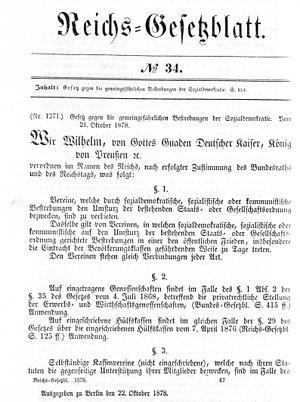
L'histoire de la social-démocratie allemande débute peu avant 1850 avec la fondation d'organisations socialistes utopiques à l'étranger. La révolution de mars 1848 marque un point de départ, avec la création d'une première organisation nationale : la Fraternité générale des travailleurs allemands. Elle aide au développement des syndicats et des partis socialistes au sein de l'ensemble de la confédération germanique. Par la suite, le 23 mai 1863, est fondée l'Association générale des travailleurs allemands de Ferdinand Lassalle. En parallèle, apparaît un mouvement concurrent mené par August Bebel et Wilhelm Liebknecht. Ensemble ils fondent successivement le Parti populaire saxon en 1866, puis le Parti ouvrier social-démocrate en 1869. Les deux tendances s'opposent entre autres sur les questions des syndicats et de la forme que doit prendre l'unité allemande. Elles fusionnent finalement en 1875, quatre ans après la formation de l'Empire allemand, et forment le Parti socialiste ouvrier d'Allemagne.
L’Association libre des syndicats allemands est une association syndicale un peu plus radicale en comparaison aux syndicats libres, durant l'Empire allemand et au début de la République de Weimar. Elle est fondée en 1897 à Halle d'abord sous le nom de Centre des hommes de confiance d'Allemagne comme organisme coordonnateur du courant localiste du mouvement ouvrier allemand. Les localistes s'opposent à la centralisation des syndicats après la fin des lois antisocialistes en 1890 pour revenir à une démocratie à la base. Différents projets de financement sont essayés jusqu'en 1903 où l'on se met d'accord sur un système de solidarité volontaire laquelle prendra le nom d'Association libre des syndicats allemands.
Les lois antisocialistes ou plus littéralement lois socialistes est une série de textes législatifs dirigés contre les sociaux-démocrates dans l'Empire allemand. La première loi est constituée de 30 paragraphes. Elle est ensuite modifiée et republiée de manière annuelle d'où l'usage du pluriel pour désigner cet ensemble de textes. Elle est votée au Reichstag le 19 octobre 1878 par une majorité constituée des conservateurs et de la plupart des nationaux-libéraux. Le Bundesrat la vote deux jours plus tard. L'Empereur Guillaume Iᵉʳ promulgue la loi, qui passe au journal officiel le 22 octobre. Elle est par la suite prorogée à 4 reprises jusqu'au 30 septembre 1890.
Otto von Bismarck /ˈɔtoː fɔn ˈbɪsmɑːk/, duc de Lauenburg et prince de Bismarck, né à Schönhausen le 1ᵉʳ avril 1815 et mort le 30 juillet 1898 à Friedrichsruh, est un homme d'État prussien puis allemand.